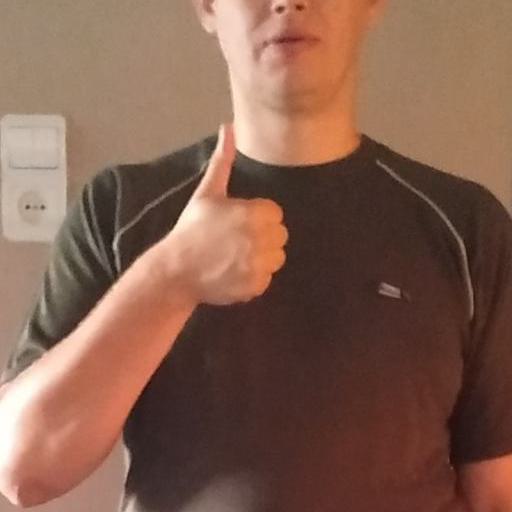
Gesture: like